Sources for Citizen Kane

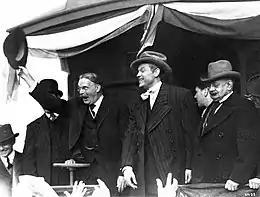
Teddy Roosevelt (Thomas A. Curran) campaigns with Kane in the "News on the March" sequence.

"Although "Citizen Kane" was widely seen as an attack on William Randolph Hearst, it was also aimed at Henry R. Luce and his concept of faceless group journalism, as then practiced at his "Time" magazine and "March of Time" newsreels," wrote Roger Ebert.